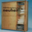
Label: wardrobe